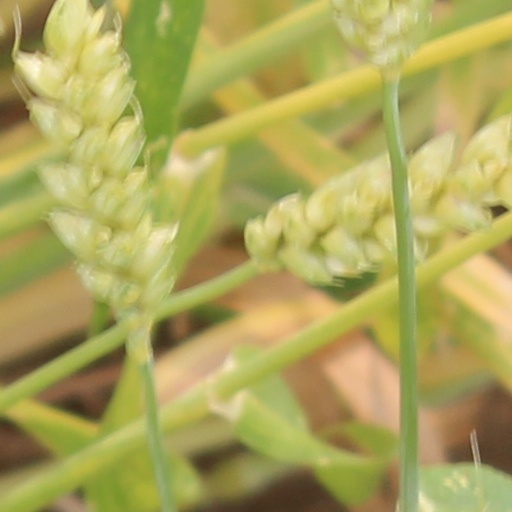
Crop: wheat